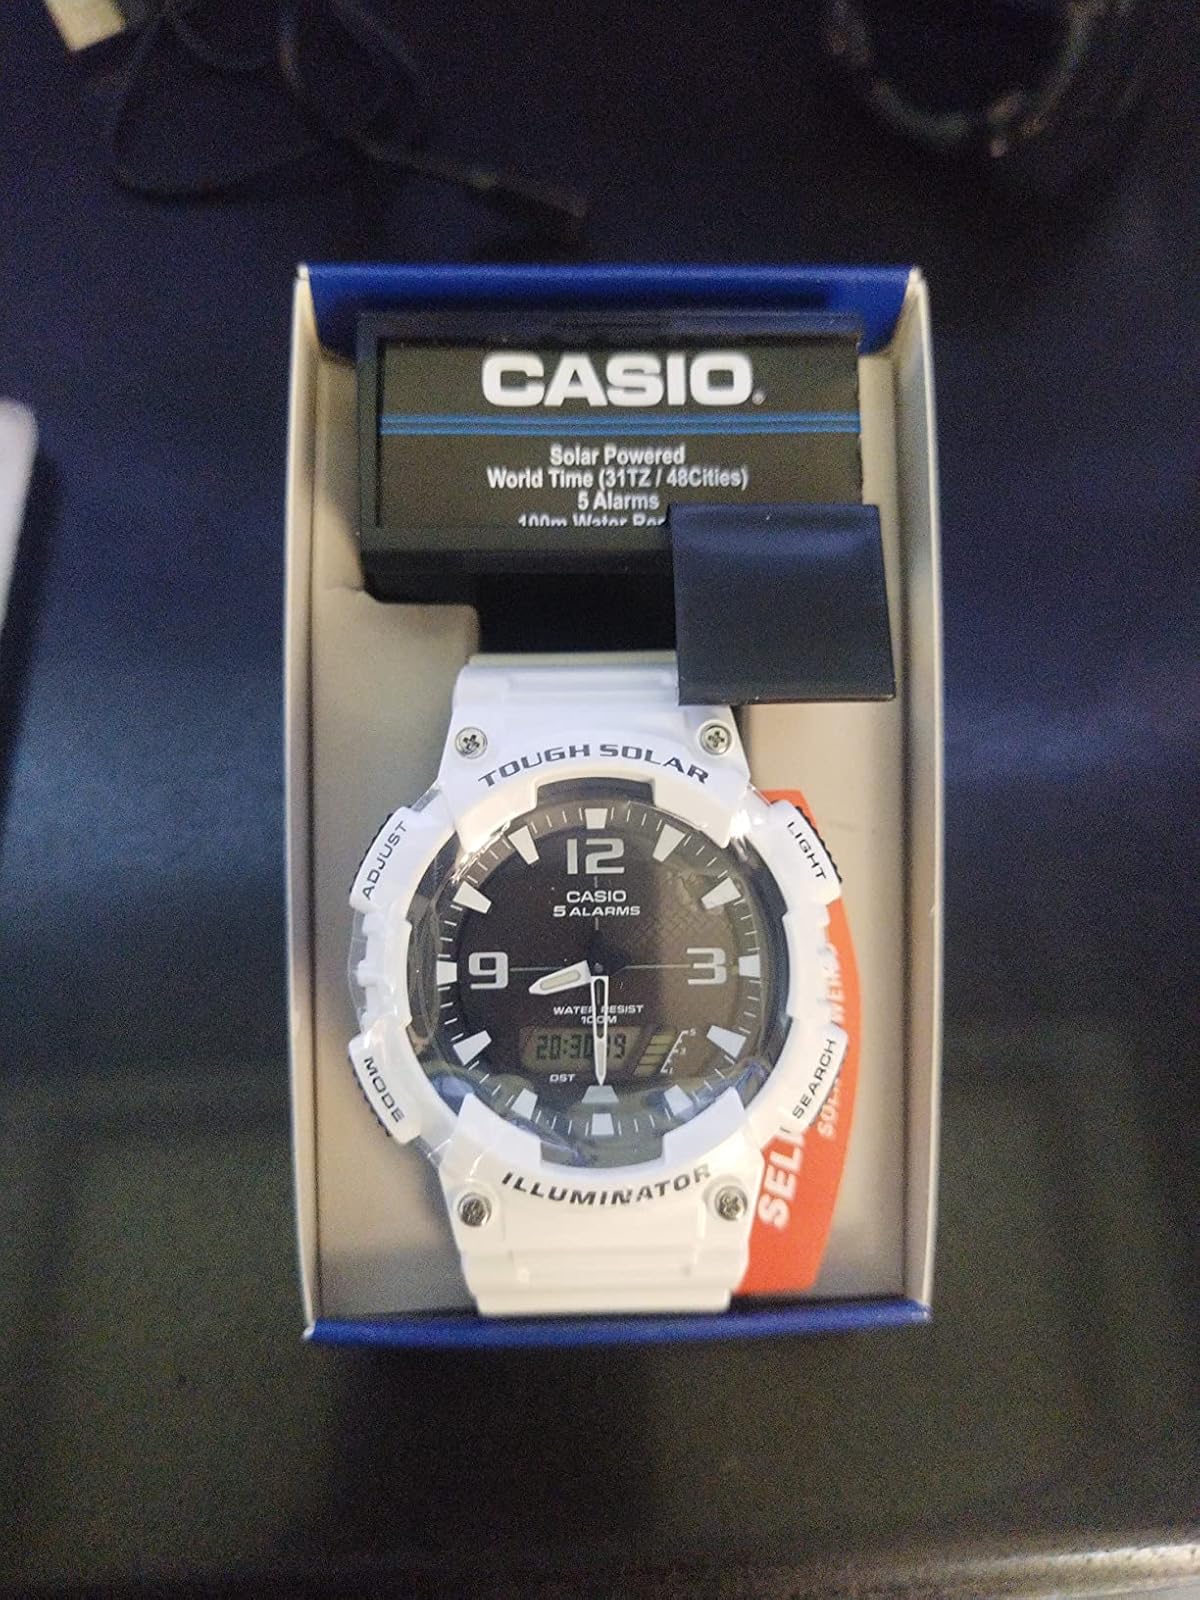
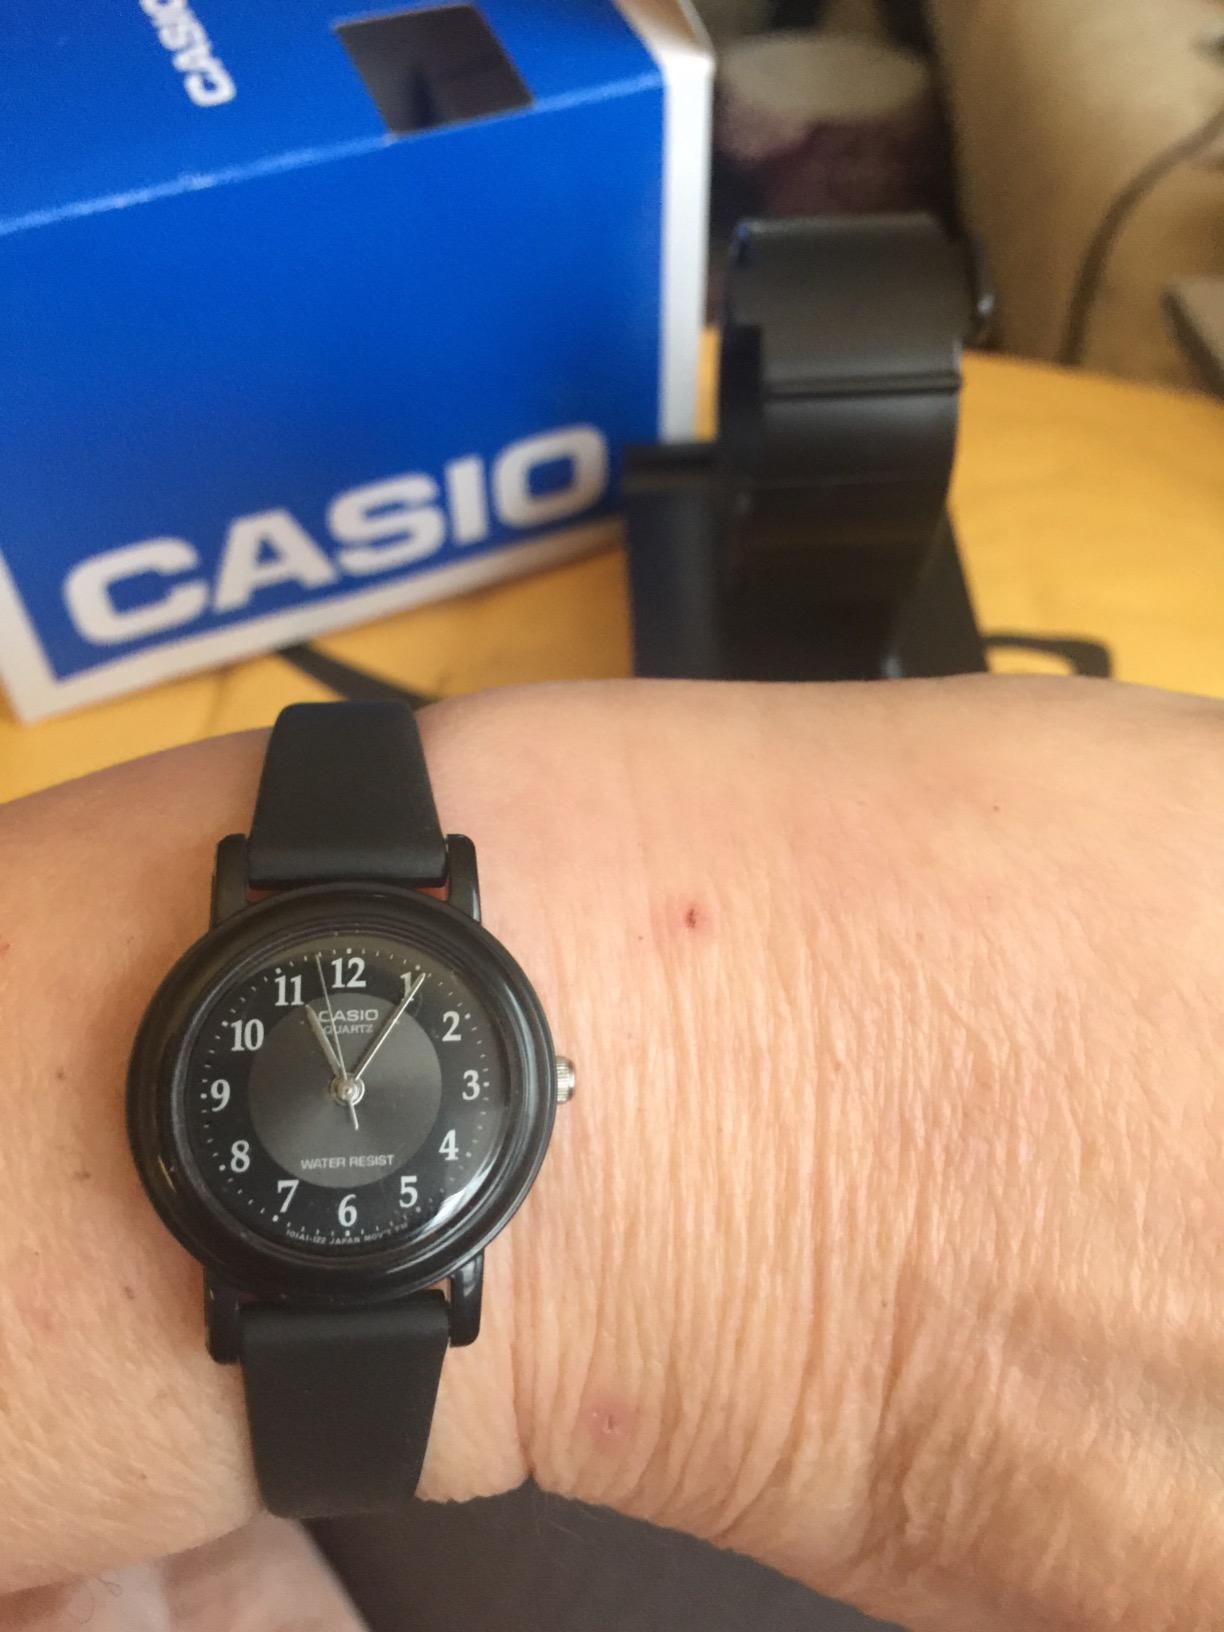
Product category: accessories_watch
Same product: no